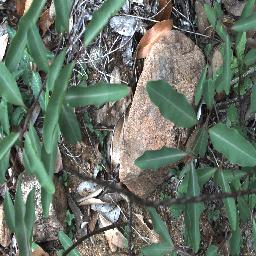
Label: rubber_vine